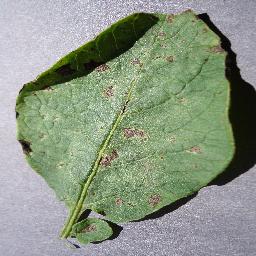
Label: Potato___Early_blight